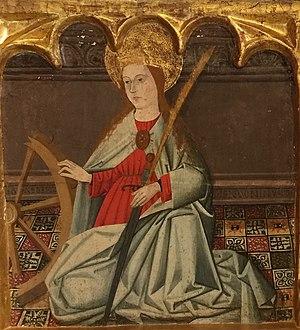
Musée de la Collégiale Sainte-Marie de Xàtiva
Catherine d'Alexandrie, plus connue sous le nom sainte Catherine, est une vierge et martyre qui a vécu au début du IVᵉ siècle.